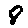
Label: 8